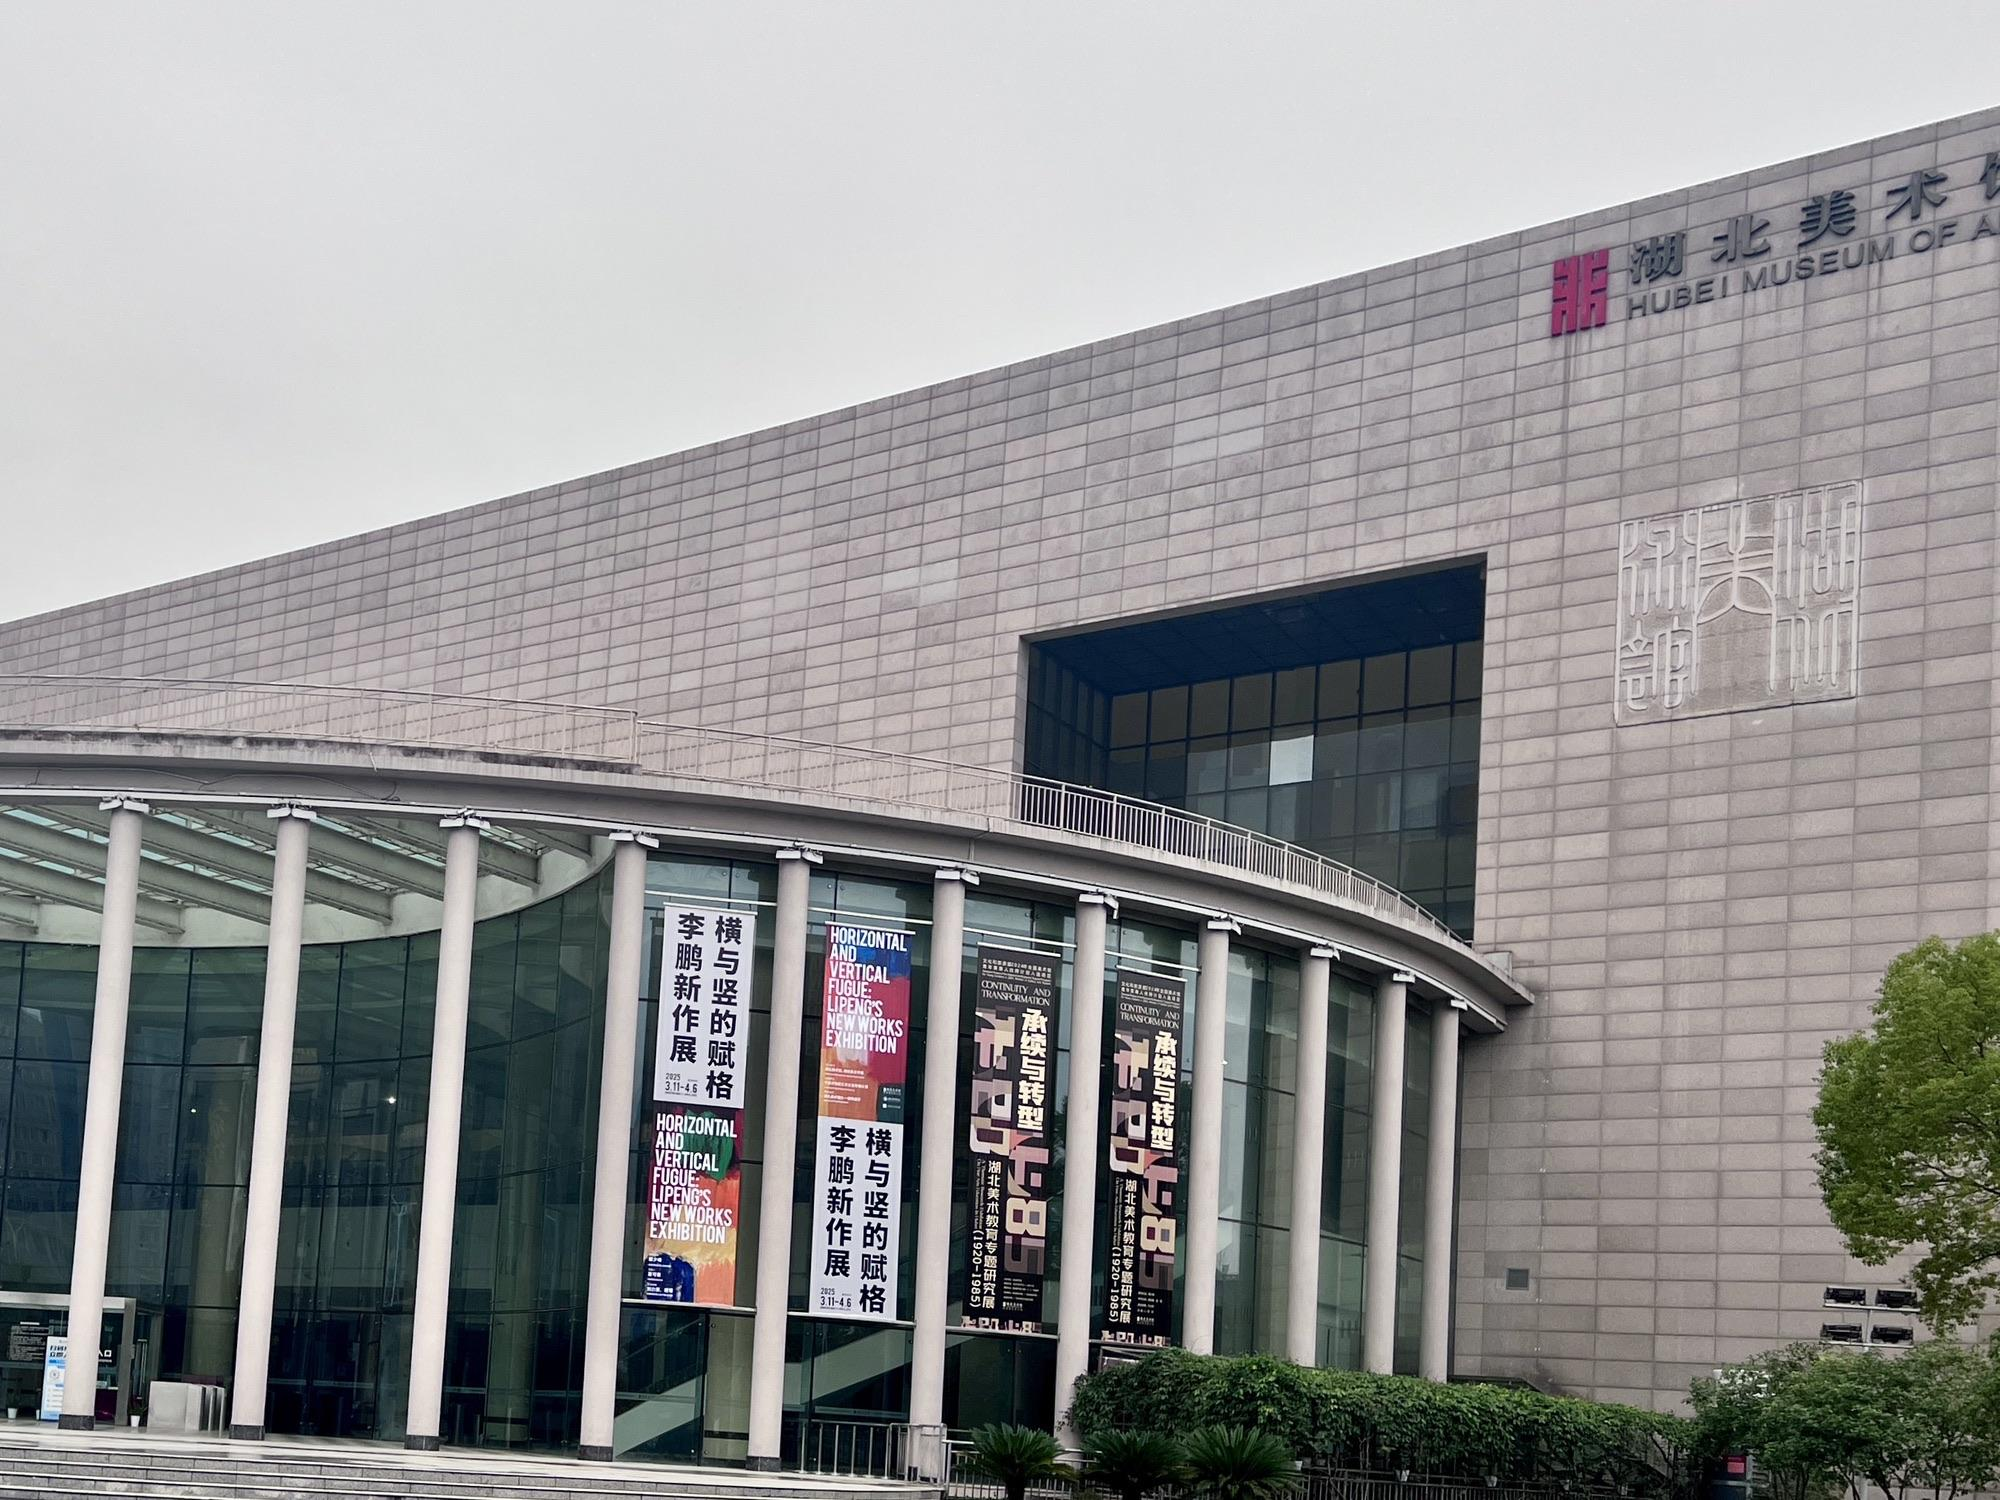
地标名称：湖北美术馆
所在城市：武汉市·武昌区